Robert Keable

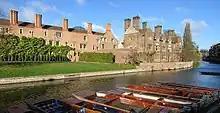
Magdalene College, Cambridge, Keable's alma mater

Keable was named after his father, Robert Henry Keable, a successful businessman who in 1904, when his son was 17, was ordained an Anglican priest and became vicar at Pavenham, Bedfordshire. Robert Keable had a younger brother, Henry, who died of typhoid c.1918. The young Keable attended Whitgift School in Croydon, Surrey, where he was nicknamed "Kibbles" and noted for his "fluent and facetious" contributions to the school paper, the "Whitgiftian". Influenced by his father's piety he became an active lay preacher and member of the YMCA as a teenager. Keable's was an austere, Anglican upbringing, the effect of which, his biographer Hugh Cecil has suggested, was to leave the young man industrious, somewhat preacherly in his writing style, and with a devoutness not particularly tied to the specific faith in which he'd been raised.